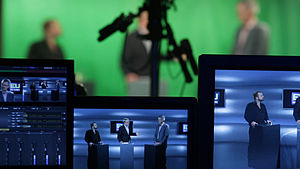
Mediehuset København
"""Mediehuset ved Hovedbanegården"""
Mediehuset København er et medieselskab med videoproduktion til online-markedsføring, corporate video, instruktions- og undervisningvideo, streaming tv, flow-tv, streaming til internet, intranet, Facebook og YouTube. Faciliteter til broadcasting og live-streaming og green screen studieproduktioner.